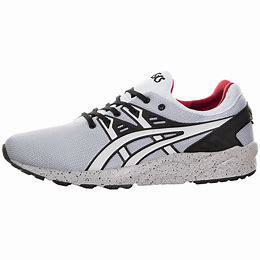
Brand: Asics
Model: Gel Kayano EVO